Maria Reiche

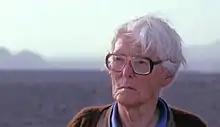
Maria Reiche in 1986

Maria Reiche Grosse-Neumann (15 May 1903 – 8 June 1998) was a German-born Peruvian mathematician, archaeologist, and technical translator. She is known for her research into the Nazca Lines, which she first saw in 1941 together with American historian Paul Kosok. Known as the "Lady of the Lines", Reiche made the documentation, preservation and public dissemination of the Nazca Lines her life's work.